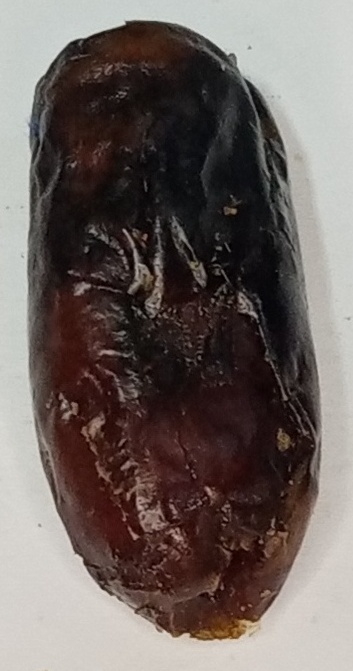
Variety: gajar
Size: large
Grade: grade-1